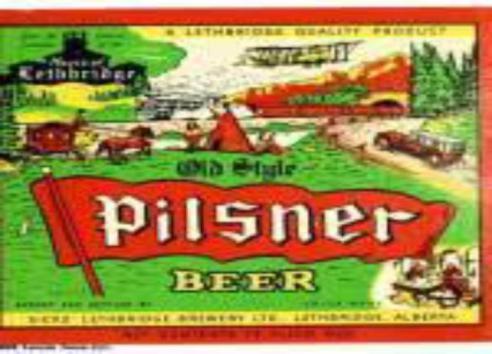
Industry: Food